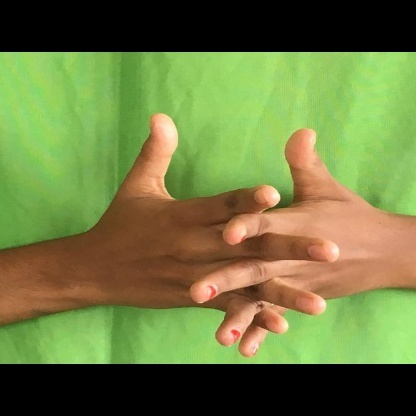
Mudra: Karkatta